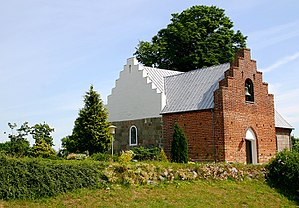
Vissing Kirke
Vissing Kirke
Vissing Kirke er en kirke i Vissing Sogn i Favrskov Kommune, tidligere Hadsten Kommune. Kirken er beliggende 6 kilometer nordvest for Hadsten.